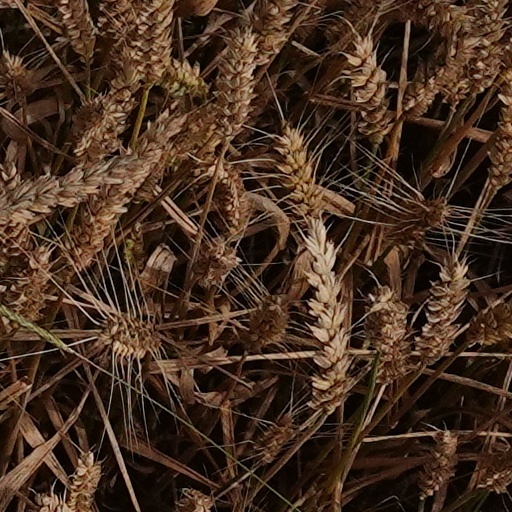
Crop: wheat